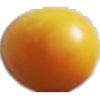
Label: cherry_wax_yellow